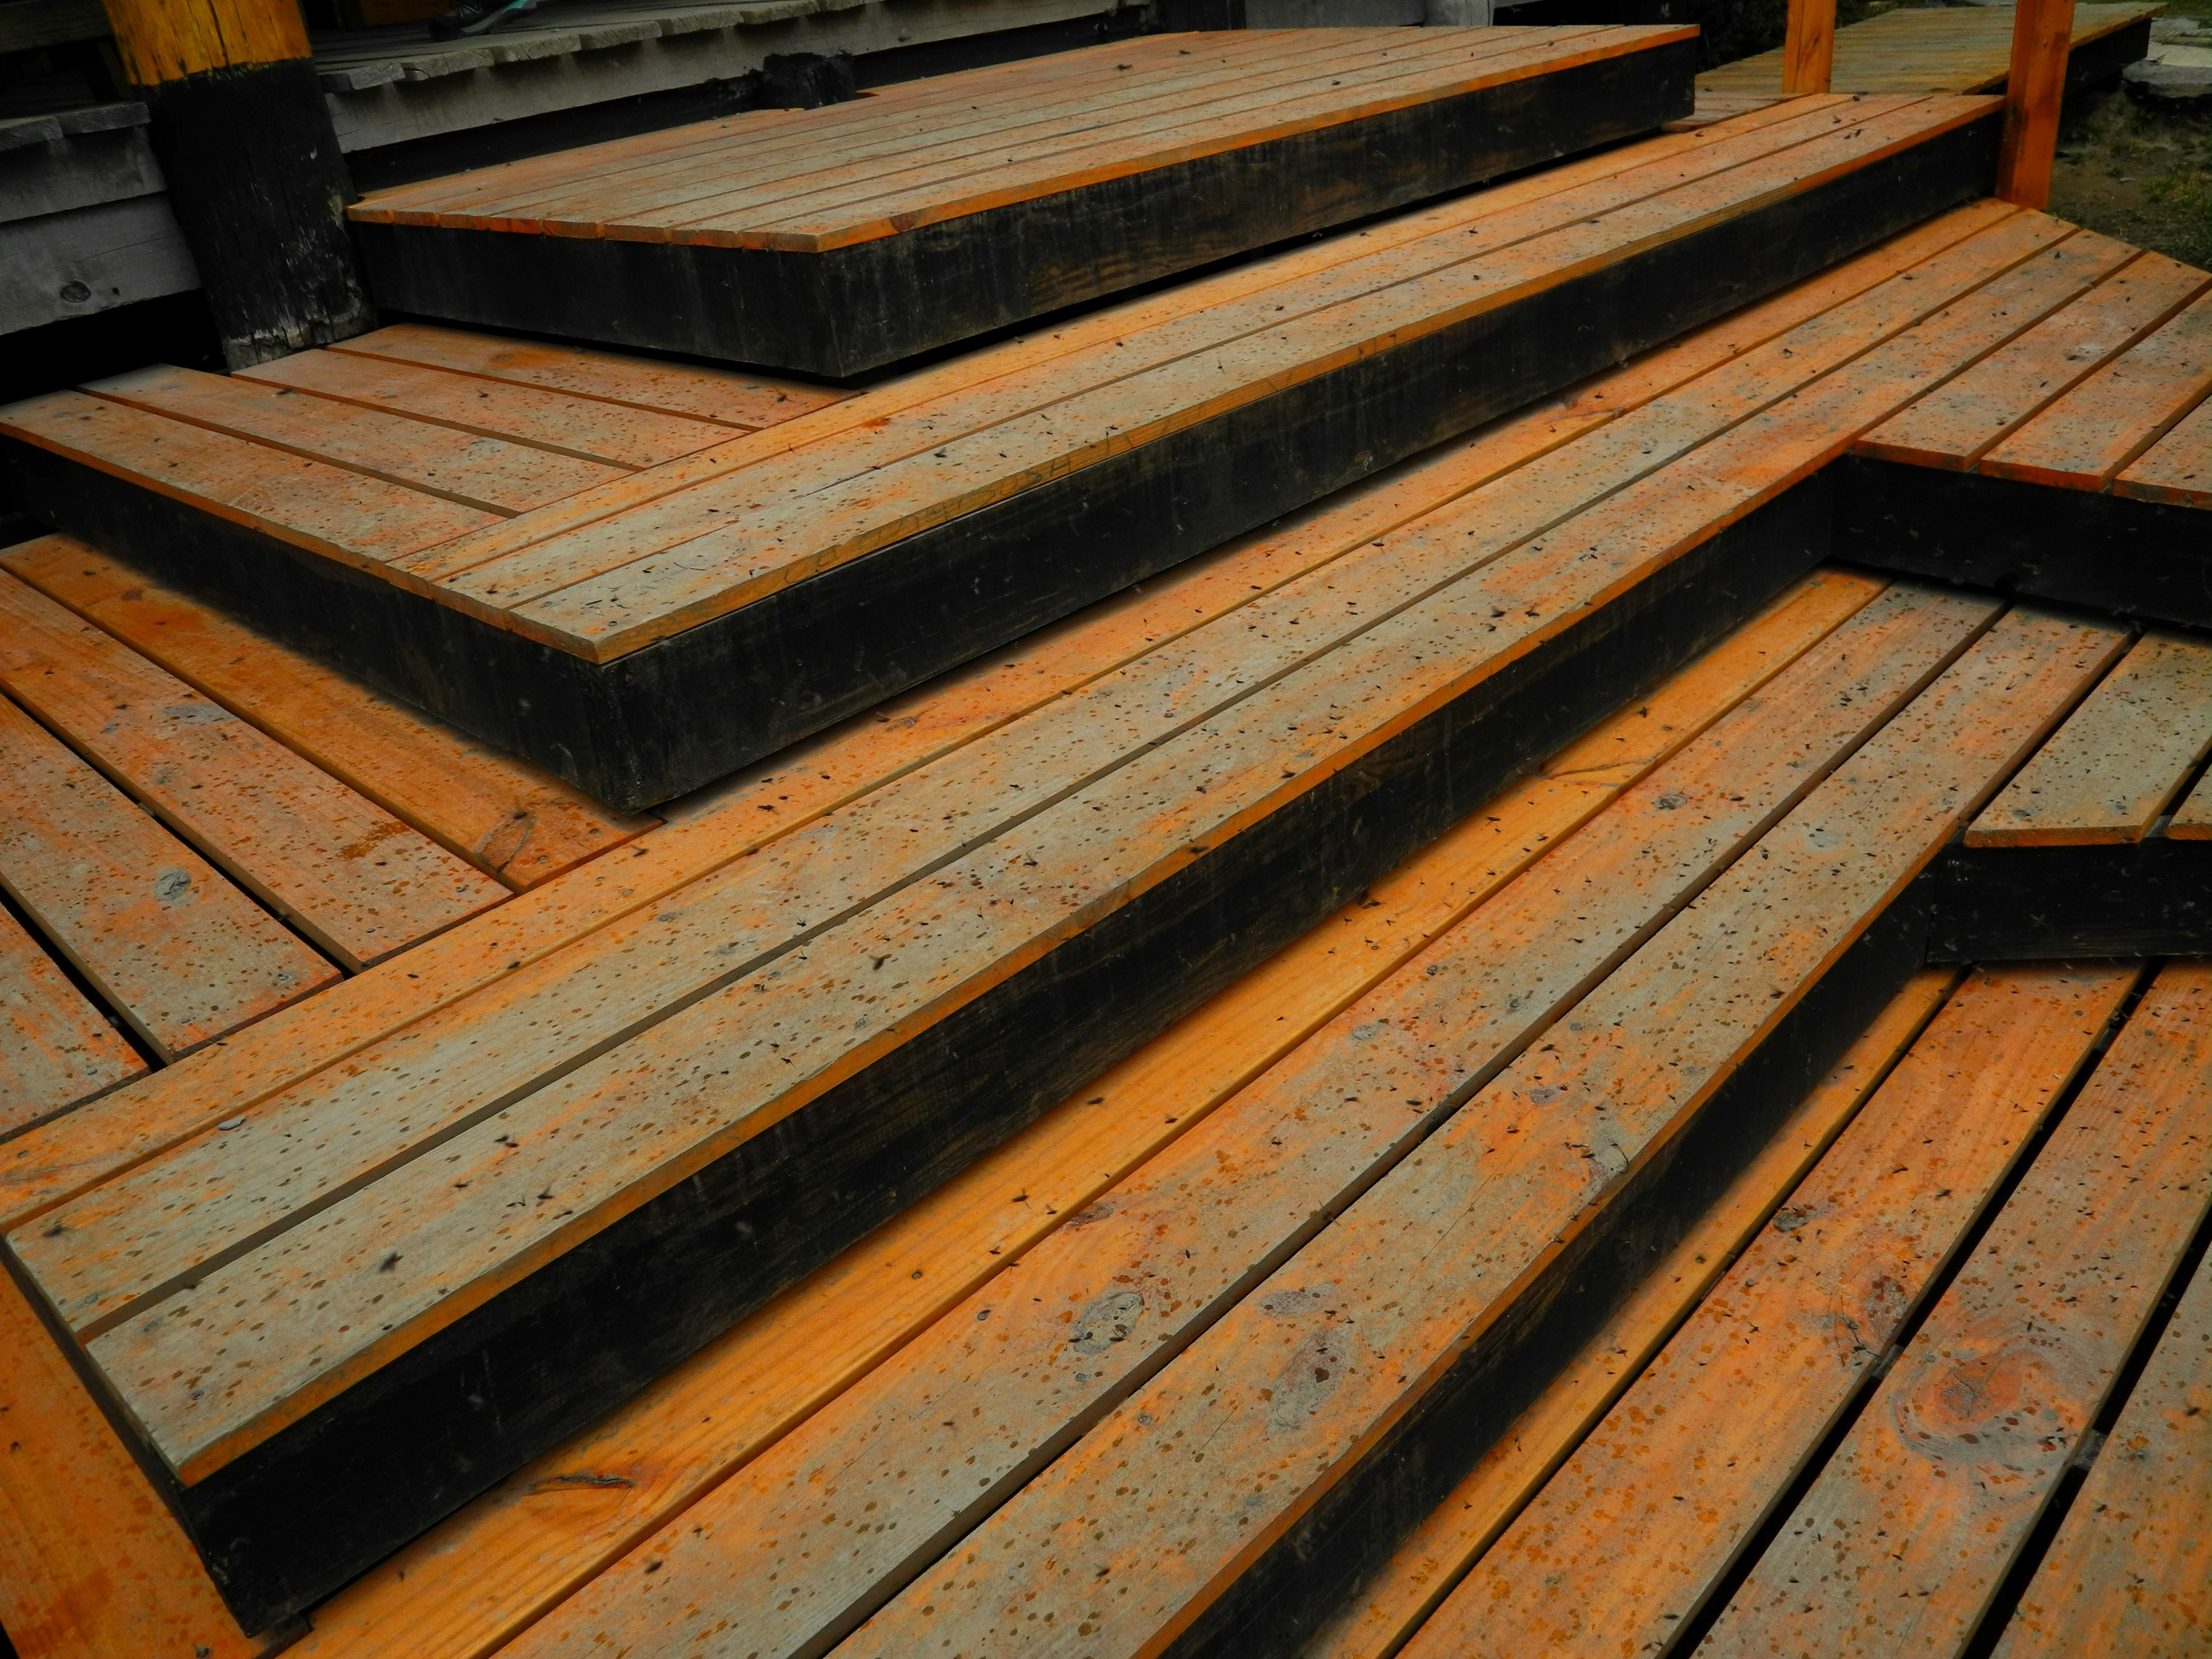
deck, wood, floor, roof, beam, geometry, furniture, lumber, ladder, hardwood, flooring, wood flooring, outdoor structure, laminate flooring, wood stain